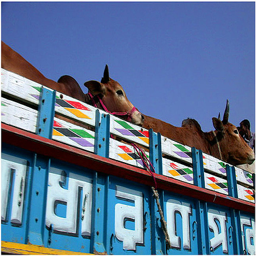
a car with a cargo full of steer and symbols painted on the side.
Two mules in the back of a colorful truck
Cattle gathered together in a colorful corral fence.
A close up of a truck with cows in the back.
A couple of cows sitting on top of a large blue sign.